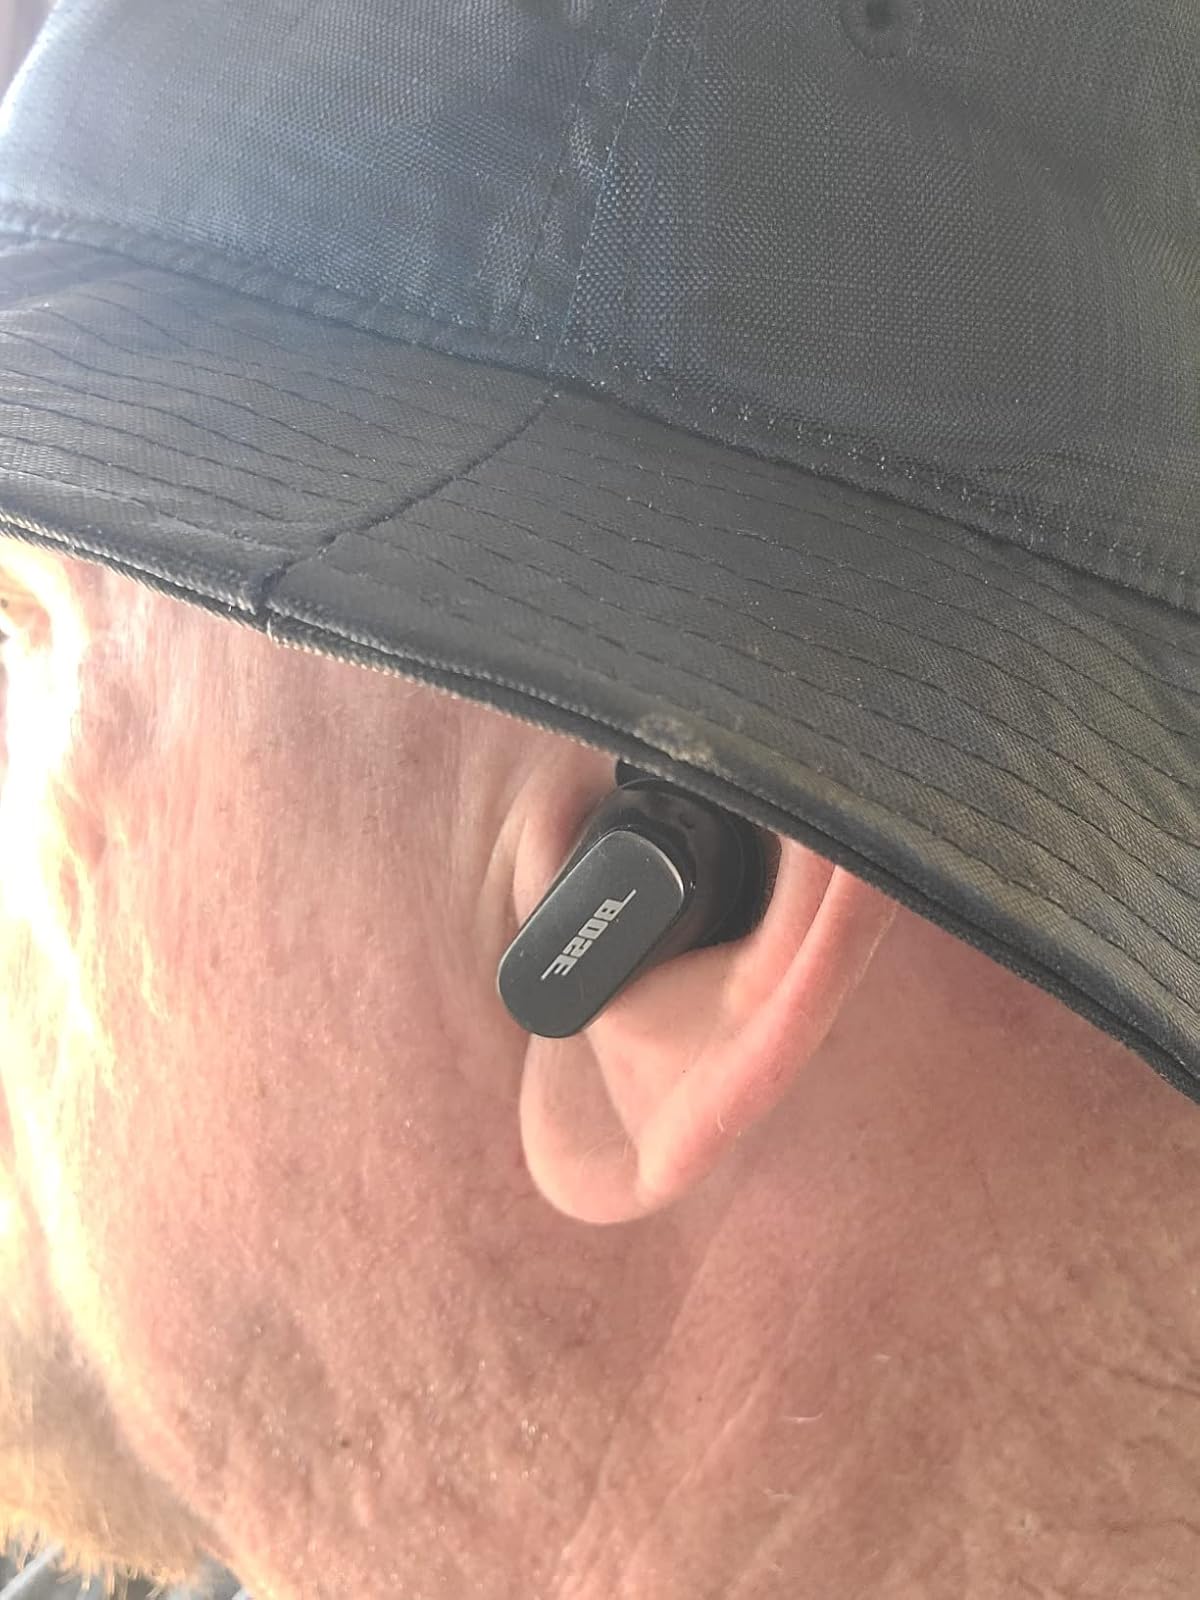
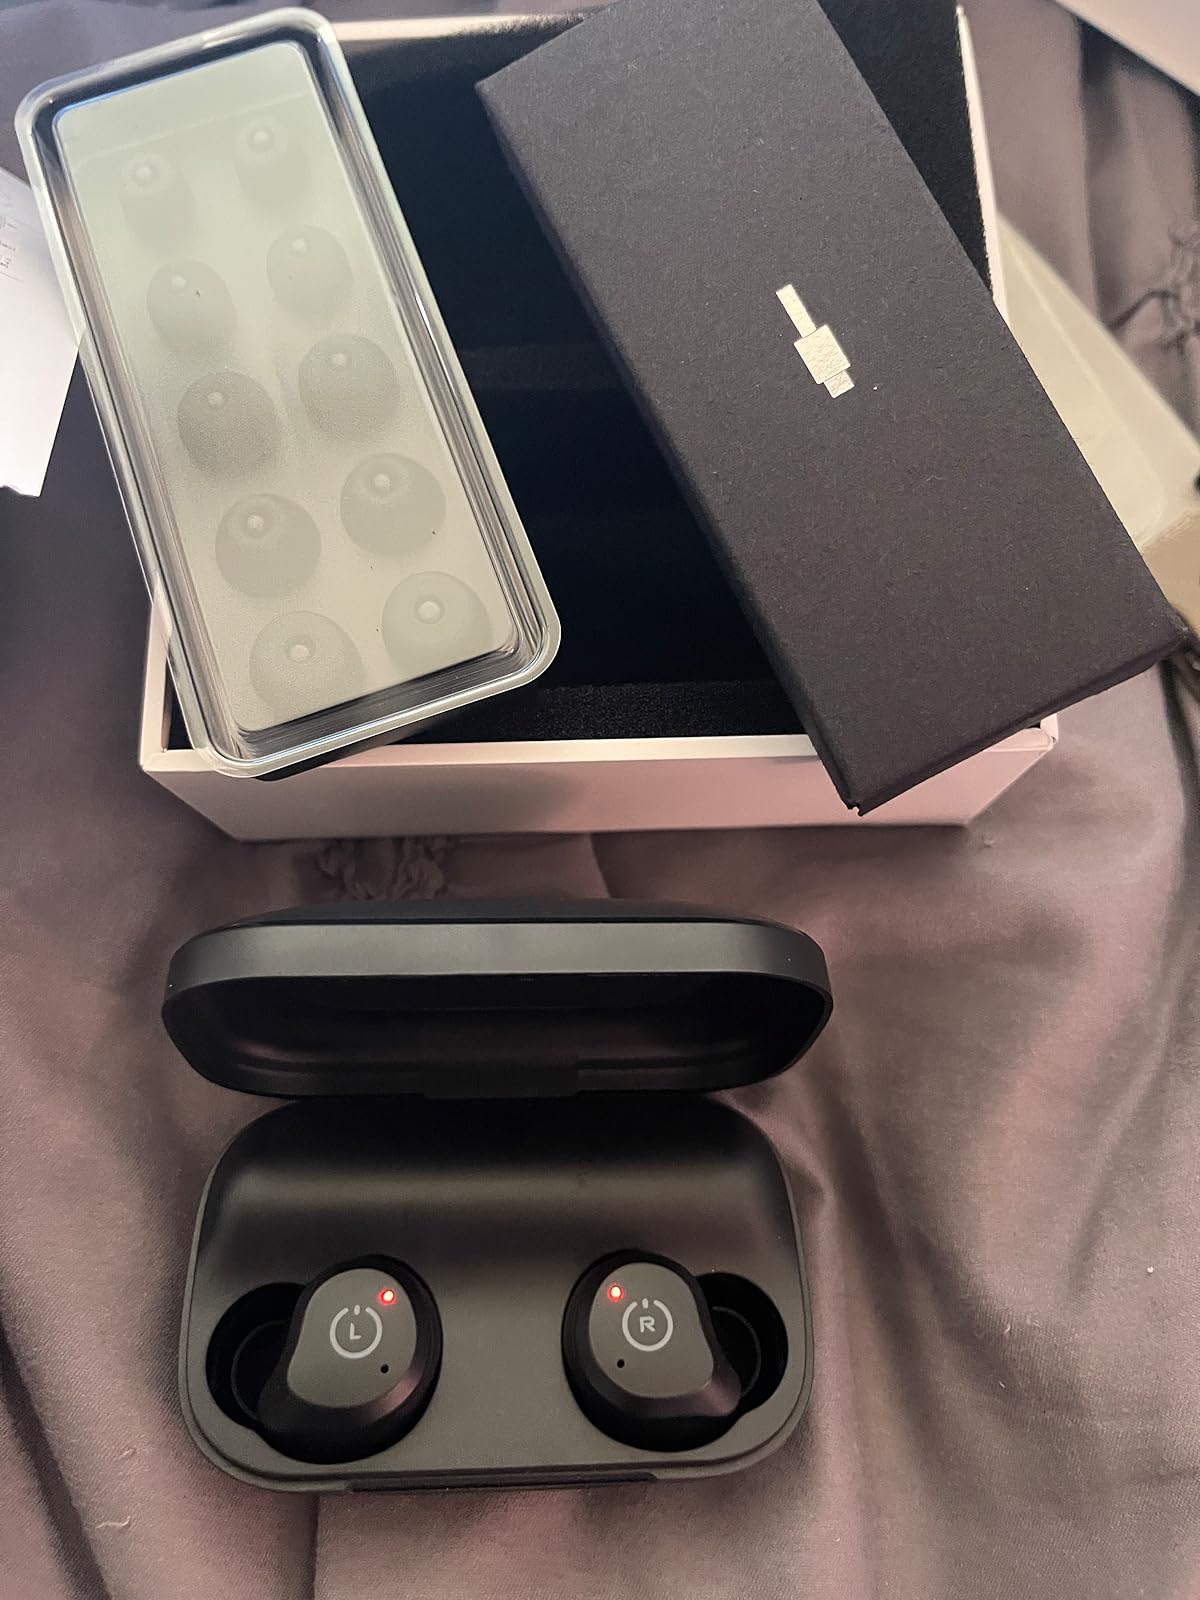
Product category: earbuds
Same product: no